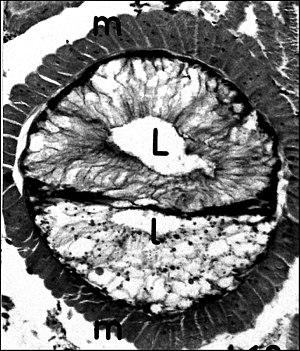
Coupe histologique d'une glande à venin d' Argyroneta aquatica montrant ses deux lobes accolés
Argyroneta aquatica, l'Argyronète, est une espèce d'araignées aranéomorphes de la famille des Dictynidae. Elle vit quasi intégralement sous l'eau.